Datsun truck

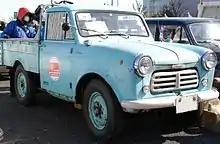
1955 Datsun 120 truck

The Datsun 120 was a load carrying bodystyle version of the Datsun 1000 sedan (110 series), and was introduced in January 1955 as the latest Datsun truck with up-to-date styling. Delivery van, panel van (120 only), and double cab versions were available. Until 1959 it used the 25 PS, 860 cc Datsun Type 10 engine with a four-speed floor shift (column shift for the 123 and later versions) manual transmission. It was joined with a larger commercially focused vehicle called the Nissan Junior. This was one of the first Nissan products to be sold in Europe, when an order of 200 units were shipped to Spain in 1956.